Sri Lanka Premier League

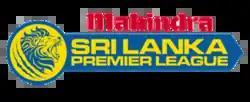

The Sri Lanka Premier League (SLPL) was a Twenty20 cricket competition in Sri Lanka. It was intended to be the premier Twenty20 league in the country, held by Sri Lanka Cricket, when it replaced the Inter-Provincial Twenty20 competition.